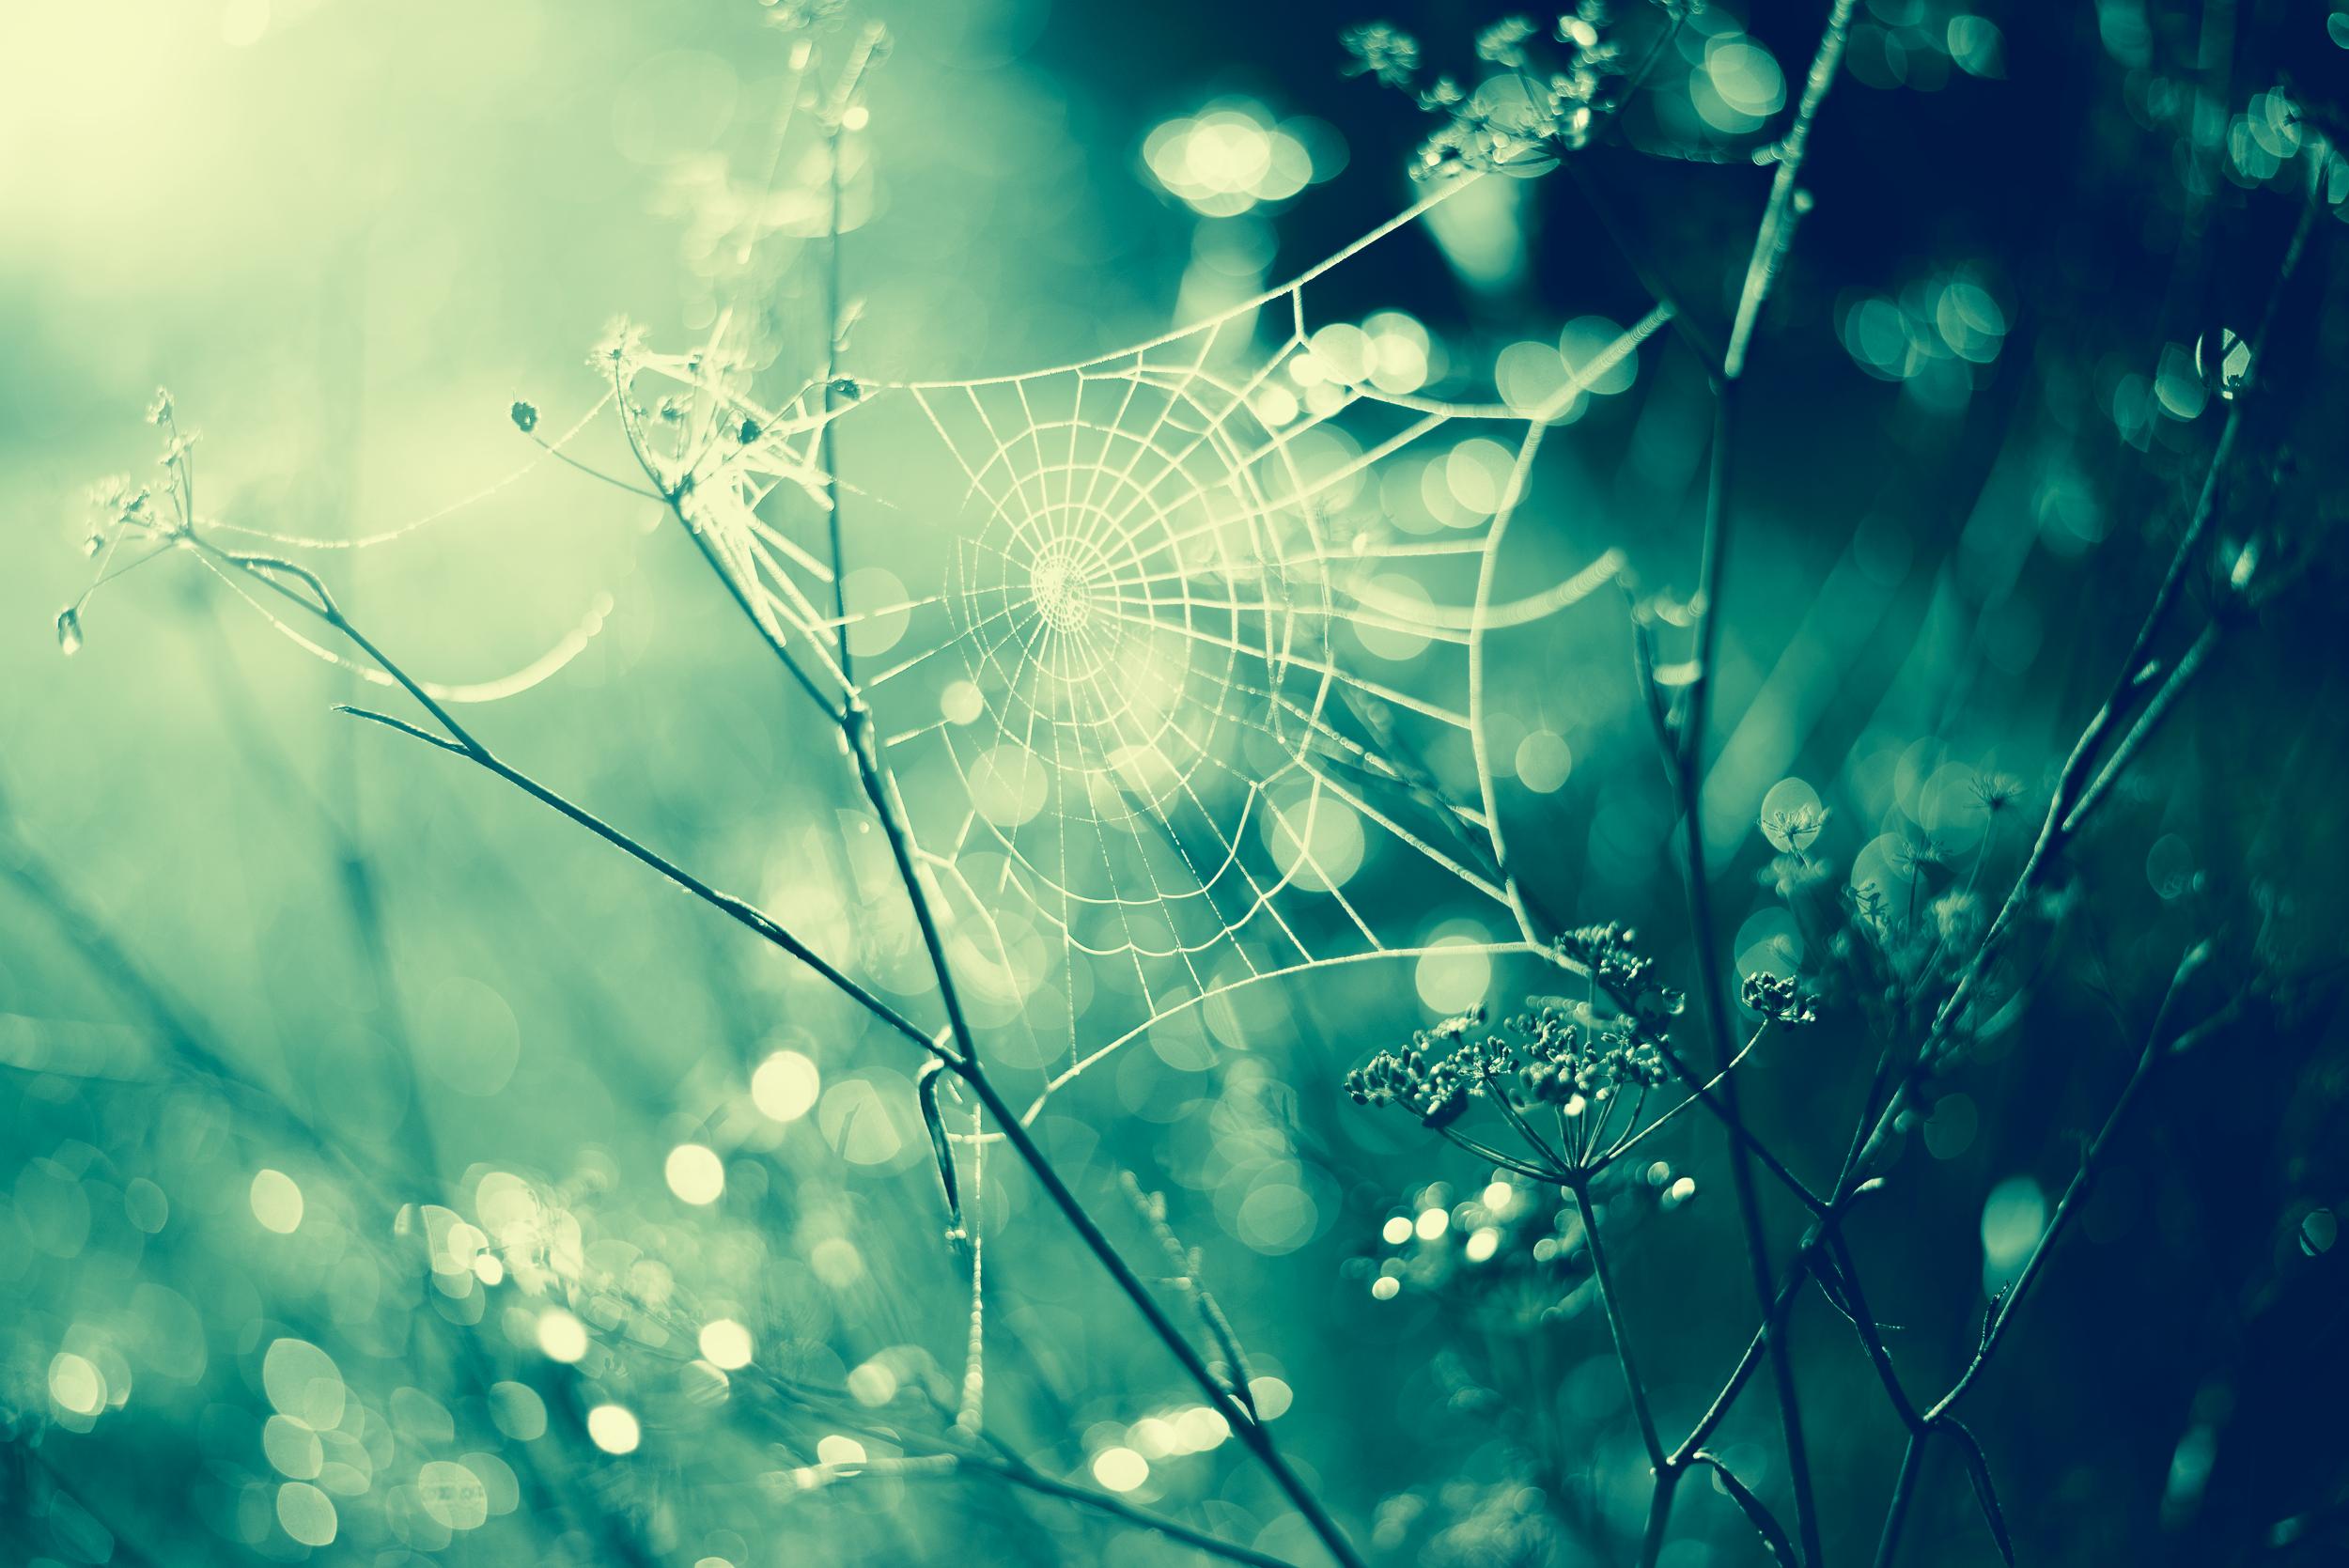
water, nature, grass, branch, dew, light, photography, sunlight, leaf, flower, france, europe, green, reflection, blue, nikon, 2015, nikkor, curuyann, riezlaromaine, d750nikon, moisture, macro photography, computer wallpaper